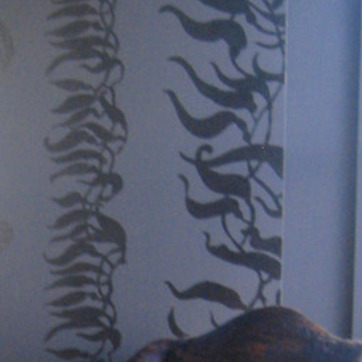
Material: wallpaper